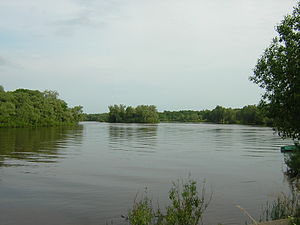
Pola
Pola
Pola er en flod i Novgorod oblast i Rusland. Den udspringer mod nordvest i Valdajhøjderne, og udmunder i søen Ilmen, hvor den danner et 400 km² stort delta sammen med floden Lovat. De to floder er forbundne med en kort flodarm 20 km fra mundingen.